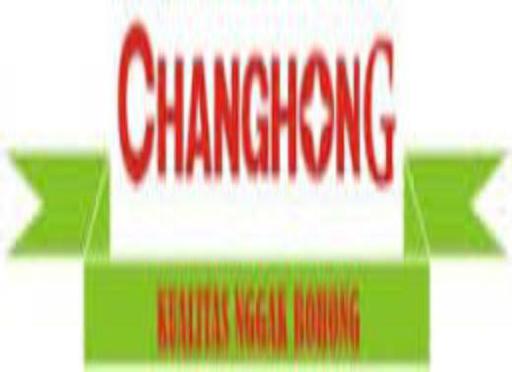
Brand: changhong
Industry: Electronic